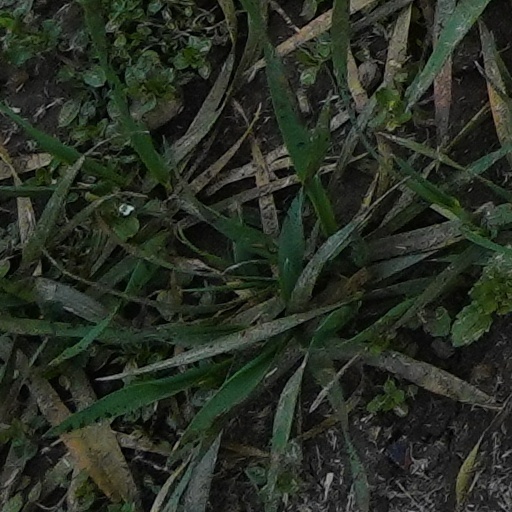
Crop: wheat